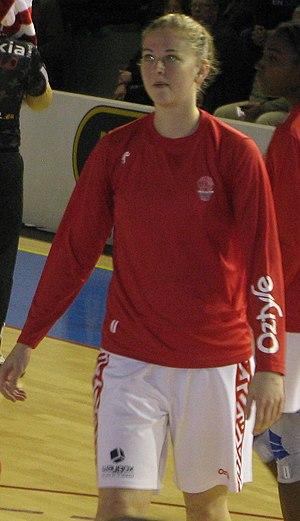
Emma Meesseman au Palacium, lors du match ESBVA vs Saint-Amand Hainaut, championnat LFB.
Emma Meesseman, née le 13 mai 1993 à Ypres, est une joueuse belge de basket-ball évoluant au poste de pivot.